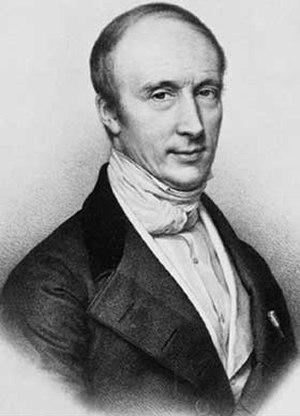
Augustin Louis, baron Cauchy, né à Paris le 21 août 1789 et mort à Sceaux le 23 mai 1857, est un mathématicien français, membre de l’Académie des sciences et professeur à l’École polytechnique.
L'École nationale des ponts et chaussées est l'une des 205 écoles d'ingénieurs françaises accréditées au 1ᵉʳ septembre 2019 à délivrer un diplôme d'ingénieur.
L'histoire des nombres complexes commence vers le milieu du XVIᵉ siècle avec une première apparition en 1545, dans l'œuvre de Cardan, d'une expression contenant la racine carrée d'un nombre négatif, nombre qu'il appelle sophistiqué. C'est Raphaël Bombelli qui met en place les règles de calcul sur ces quantités que l'on appelle alors impossibles avant de leur donner le nom d'imaginaires.
Les Tables de la lune, établies par l’astronome danois Peter Andreas Hansen, sont publiées par les autorités britanniques. Elles seront bientôt reprises par de nombreux almanach nautiques.